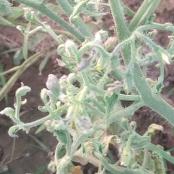
Crop: Tomato
Condition: virosis-d